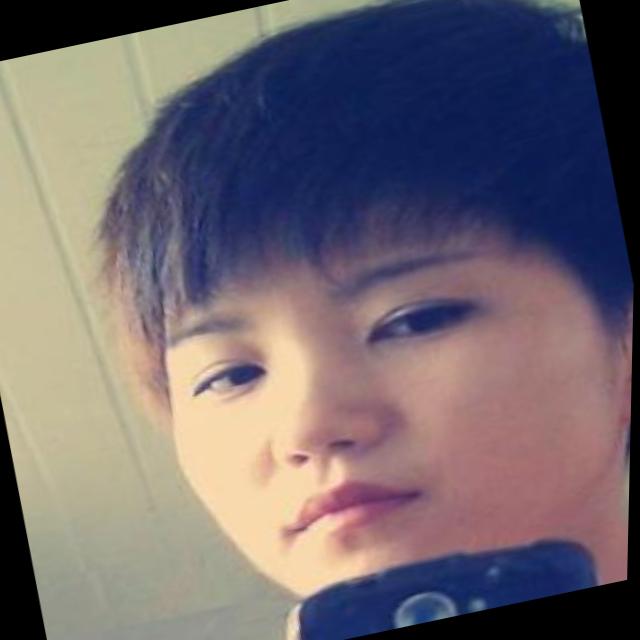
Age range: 21-44